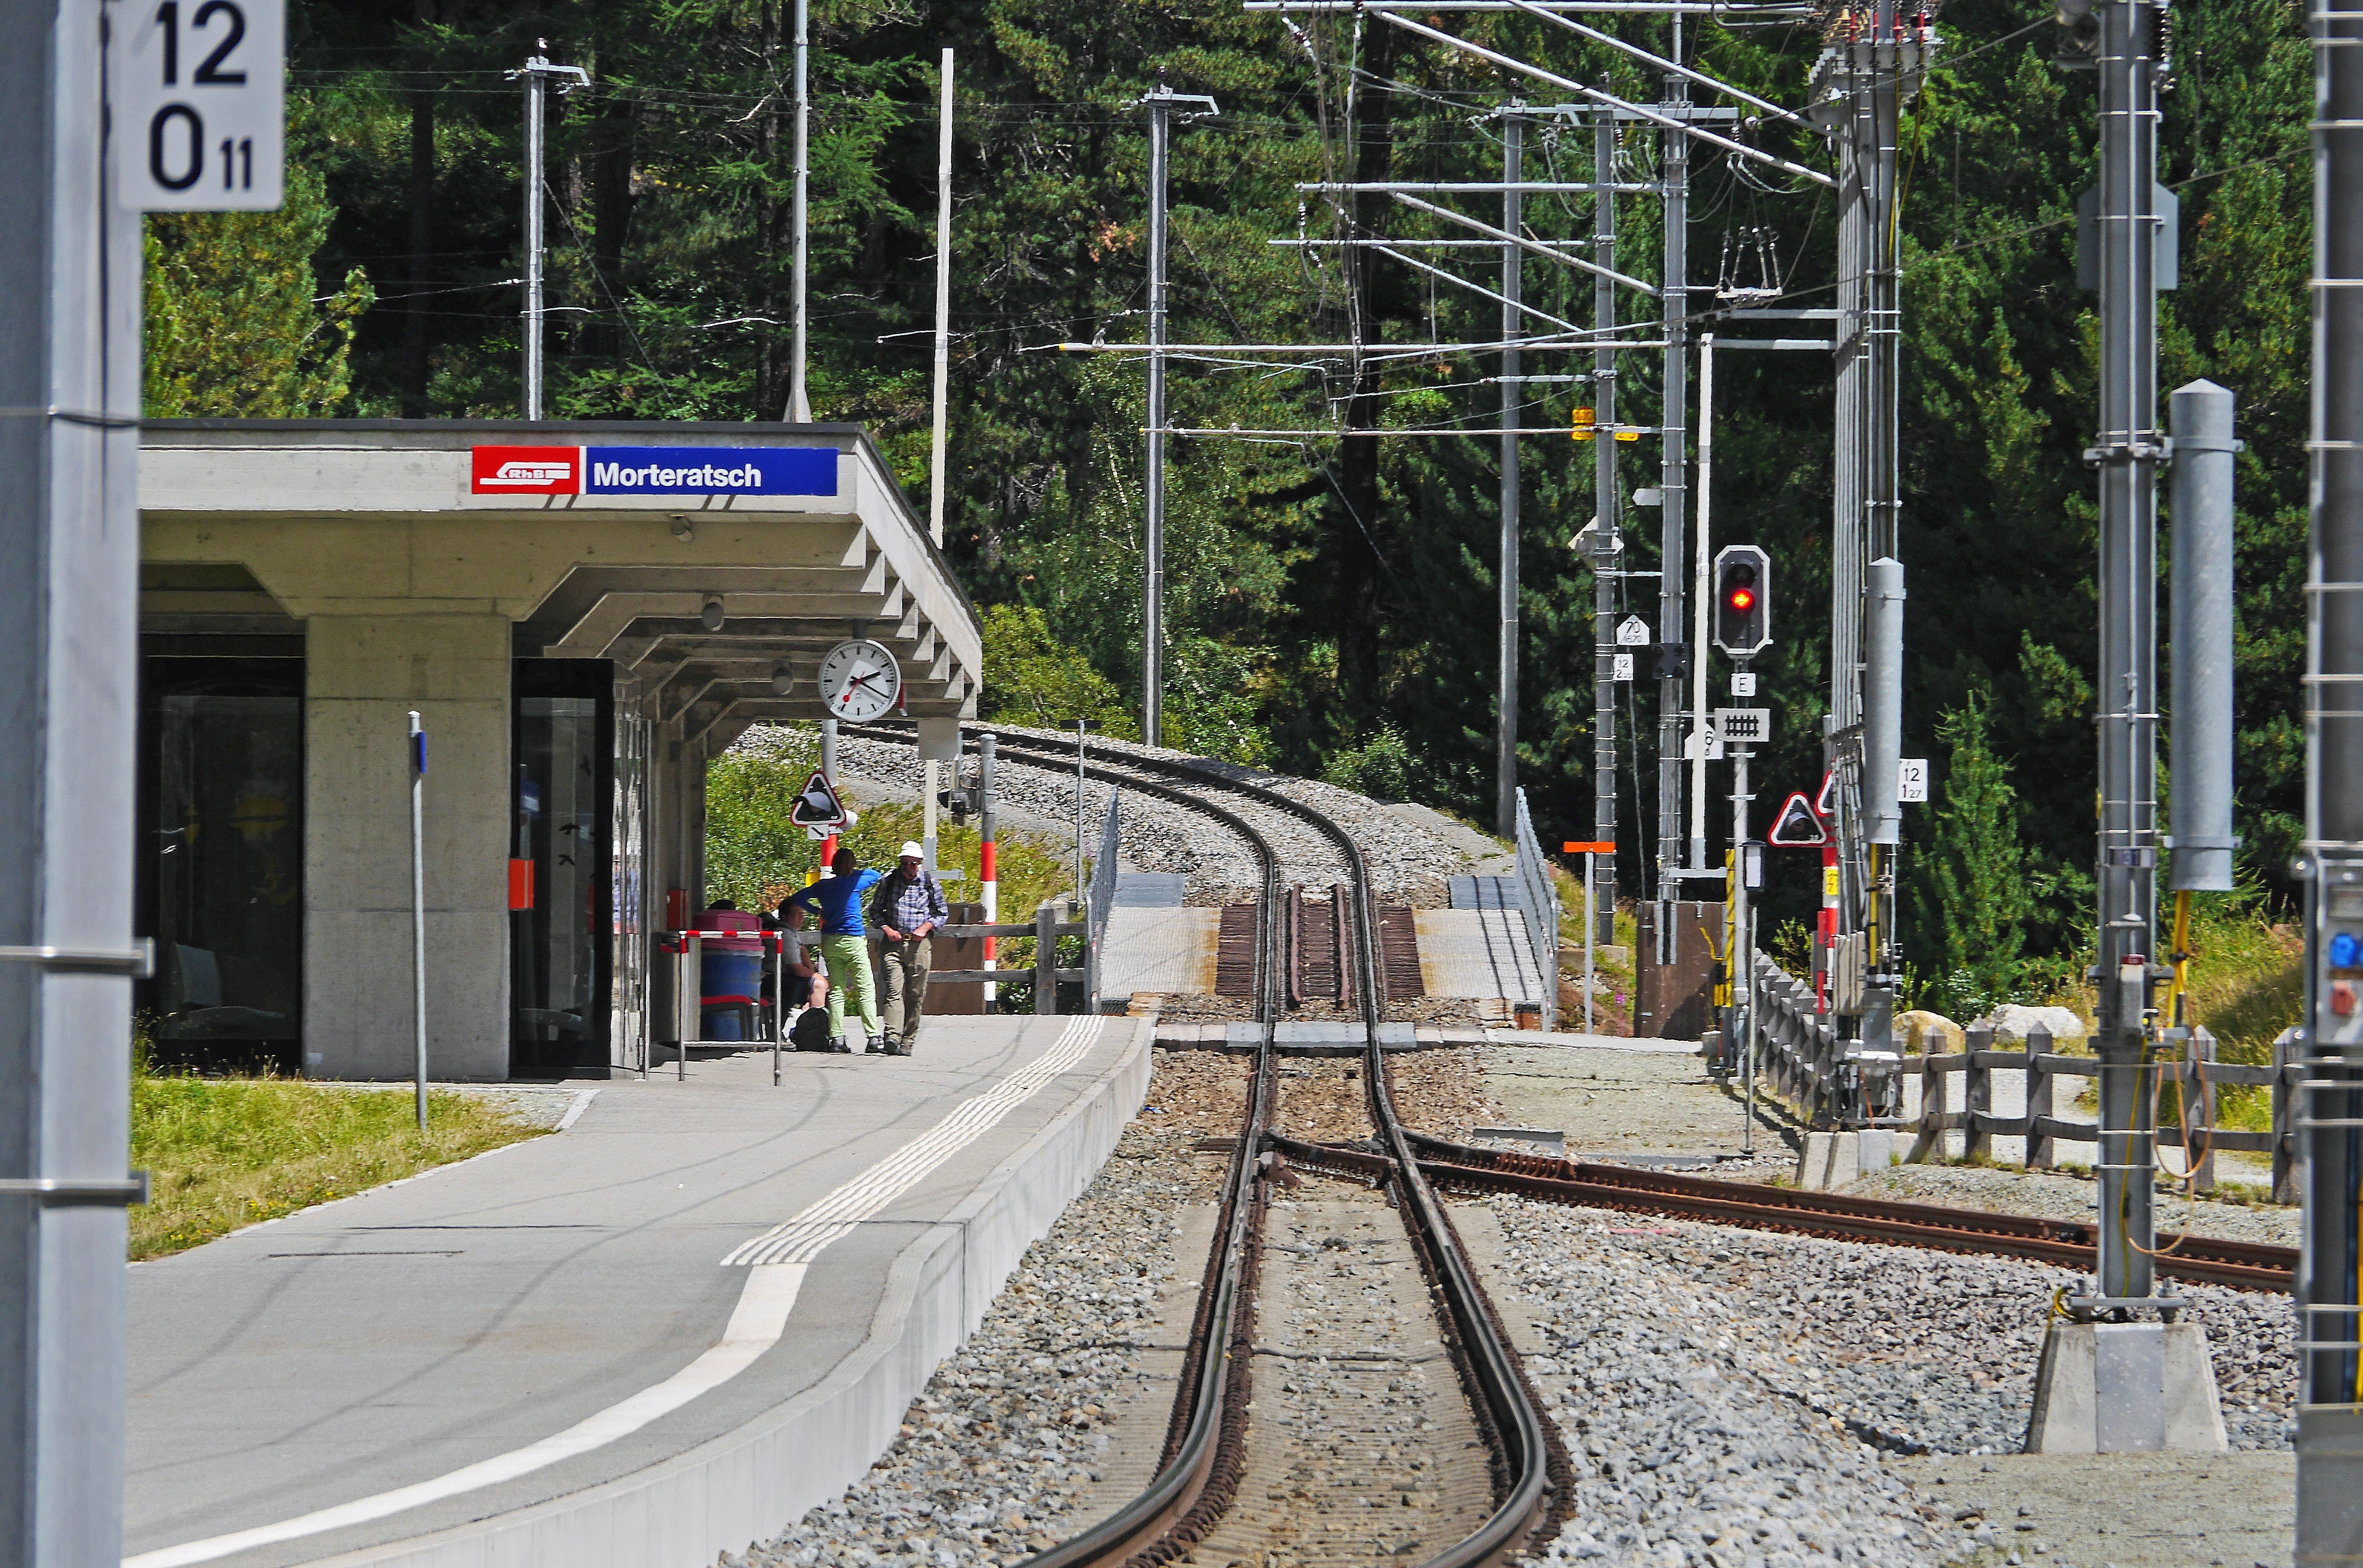
pedestrian, track, railway, mountain range, tram, transport, vehicle, slope, platform, alpine, signal, tourism, lane, public transport, world heritage, trainstation, switzerland, barrier, railway station, engadin, narrow gauge, rh tikon, graub nden, bernina, meter track, rhaetian railways, rhb, ferrovia retica, svizzera, bernina railway, bernina pass, land vehicle, residential area, steep track, morteratsch, holding point, rolling stock, metropolitan area